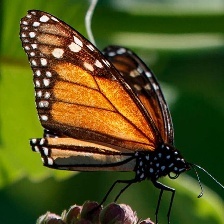
Species: MONARCH
Butterfly family (ImageNet category): monarch